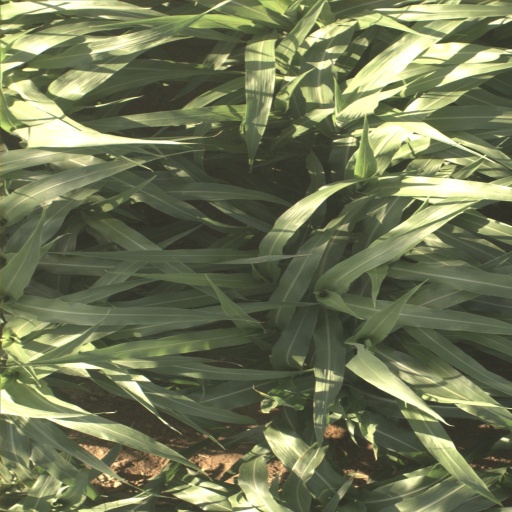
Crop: sorghum